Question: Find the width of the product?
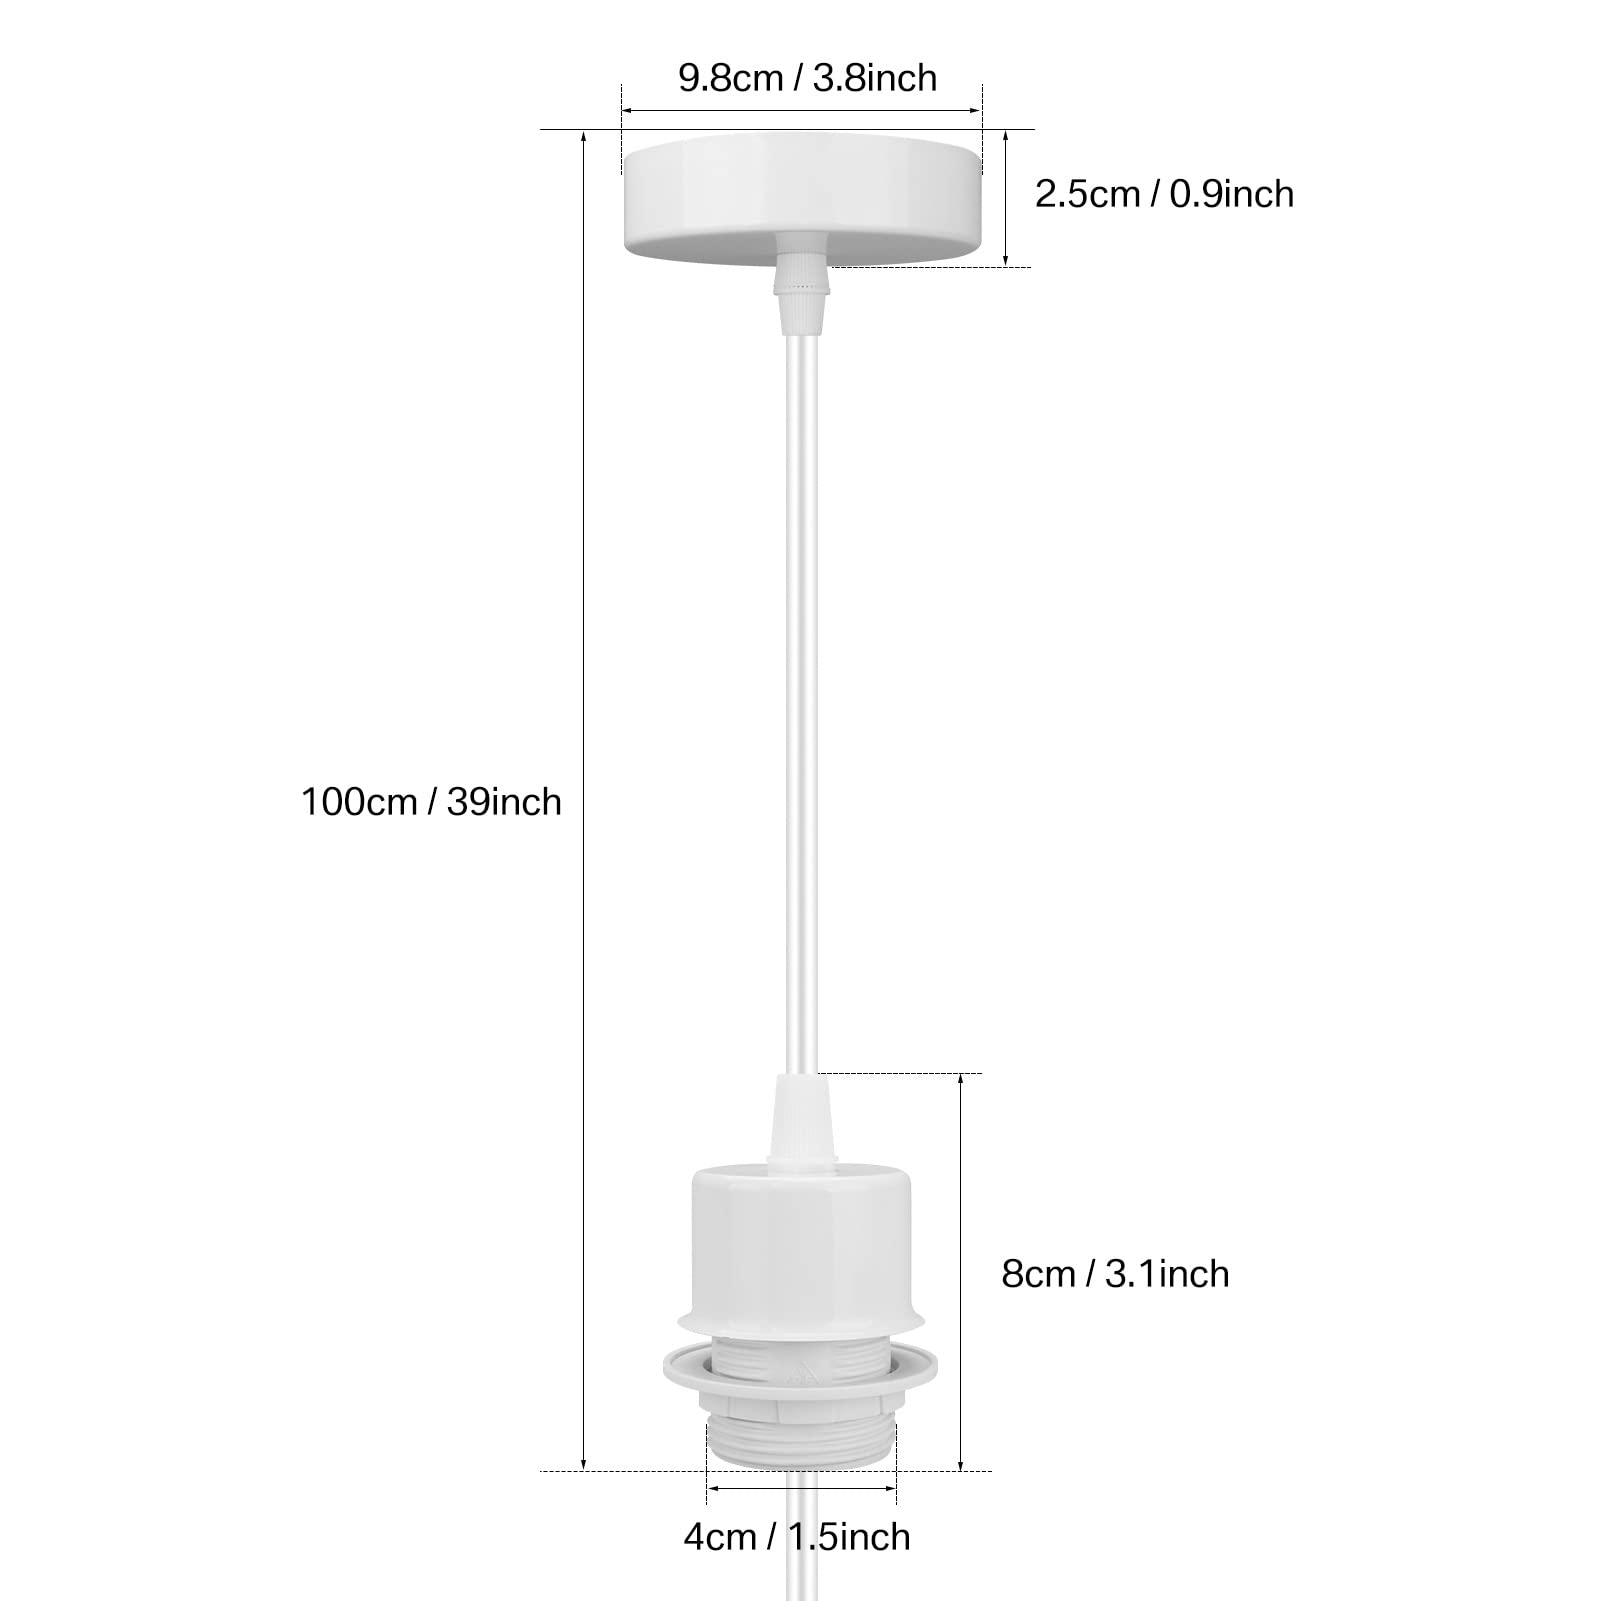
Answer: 4.0 centimetre